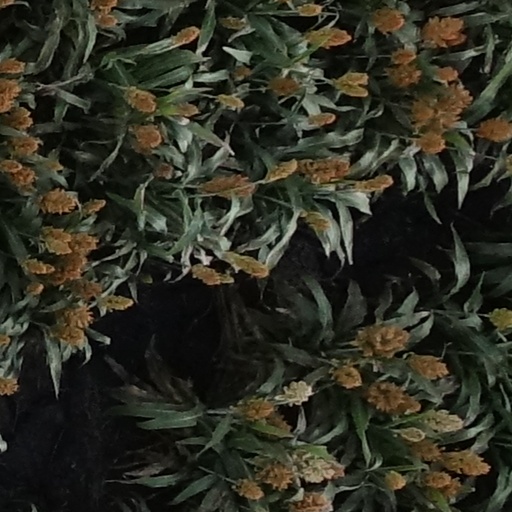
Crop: sorghum